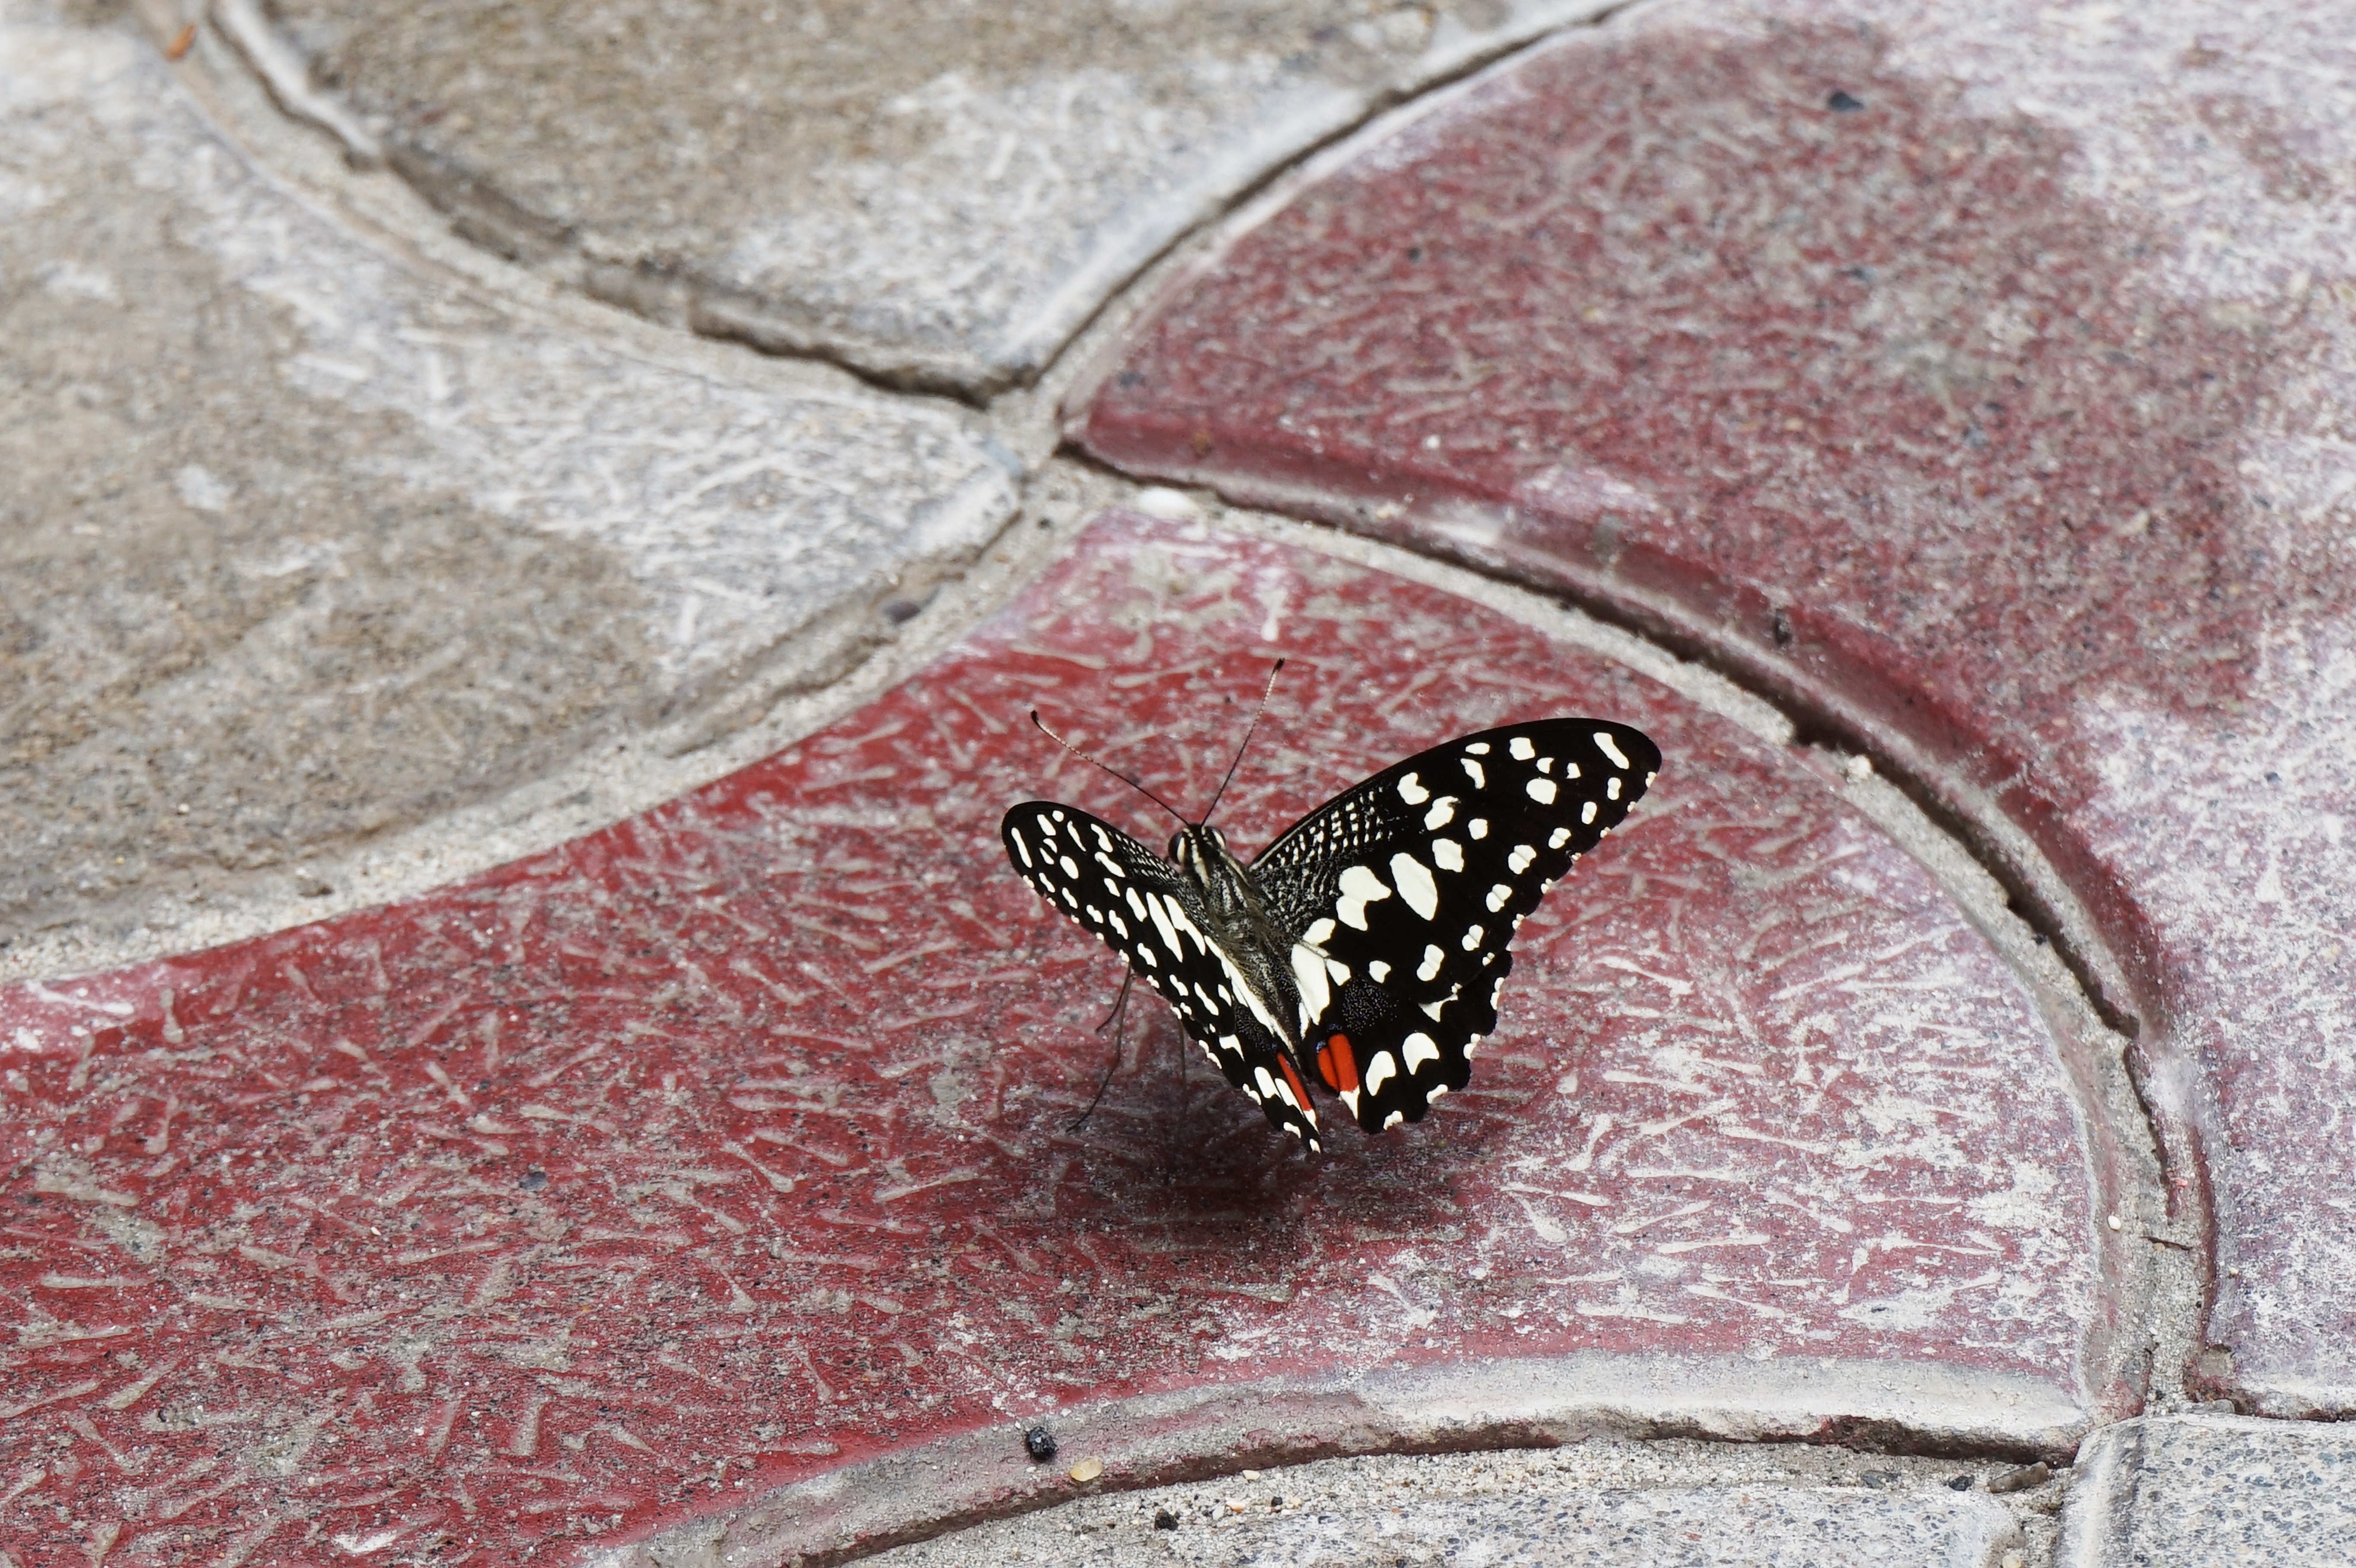
forest, wing, road, leaf, summer, insect, moth, butterfly, fauna, invertebrate, insects, swallowtail, macro photography, pollinator, moths and butterflies